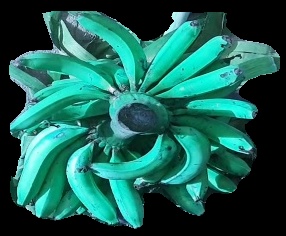
Variety: pachbale
Grade: grade3